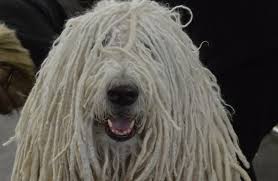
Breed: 318-n000115-komondor